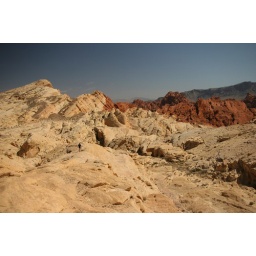
Notice the distinct straight-line of the red and white on the rock formation in the distance.